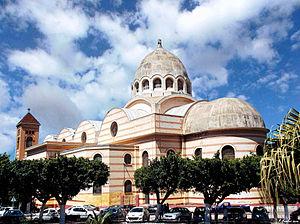
Ex.cathédrale d'Oran reconvertie en bibliothèque municipale à Oran.